Sanook.com

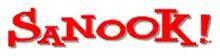
Sanook's original logo was inspired by Yahoo!'s.

Sanook.com was founded in 1998 by Thai internet entrepreneur Poramate Minsiri. Back then, the Thai World Wide Web was still in its infancy, and Sanook, which started as a web directory, developed into the country's first major web portal and quickly became one of its top visited sites. Poramate experimented and added features according to social trends; one example was its collection of suggestions for cute and funny pager messages. The site's name, from the Thai word meaning "fun", as well as its original logo (stylized as SANOOK!), were inspired by Yahoo!'s.